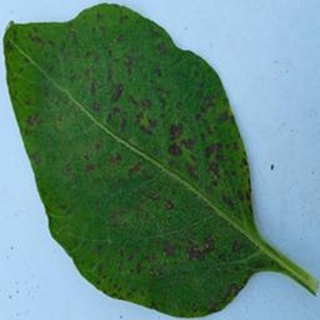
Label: potato_early_blight